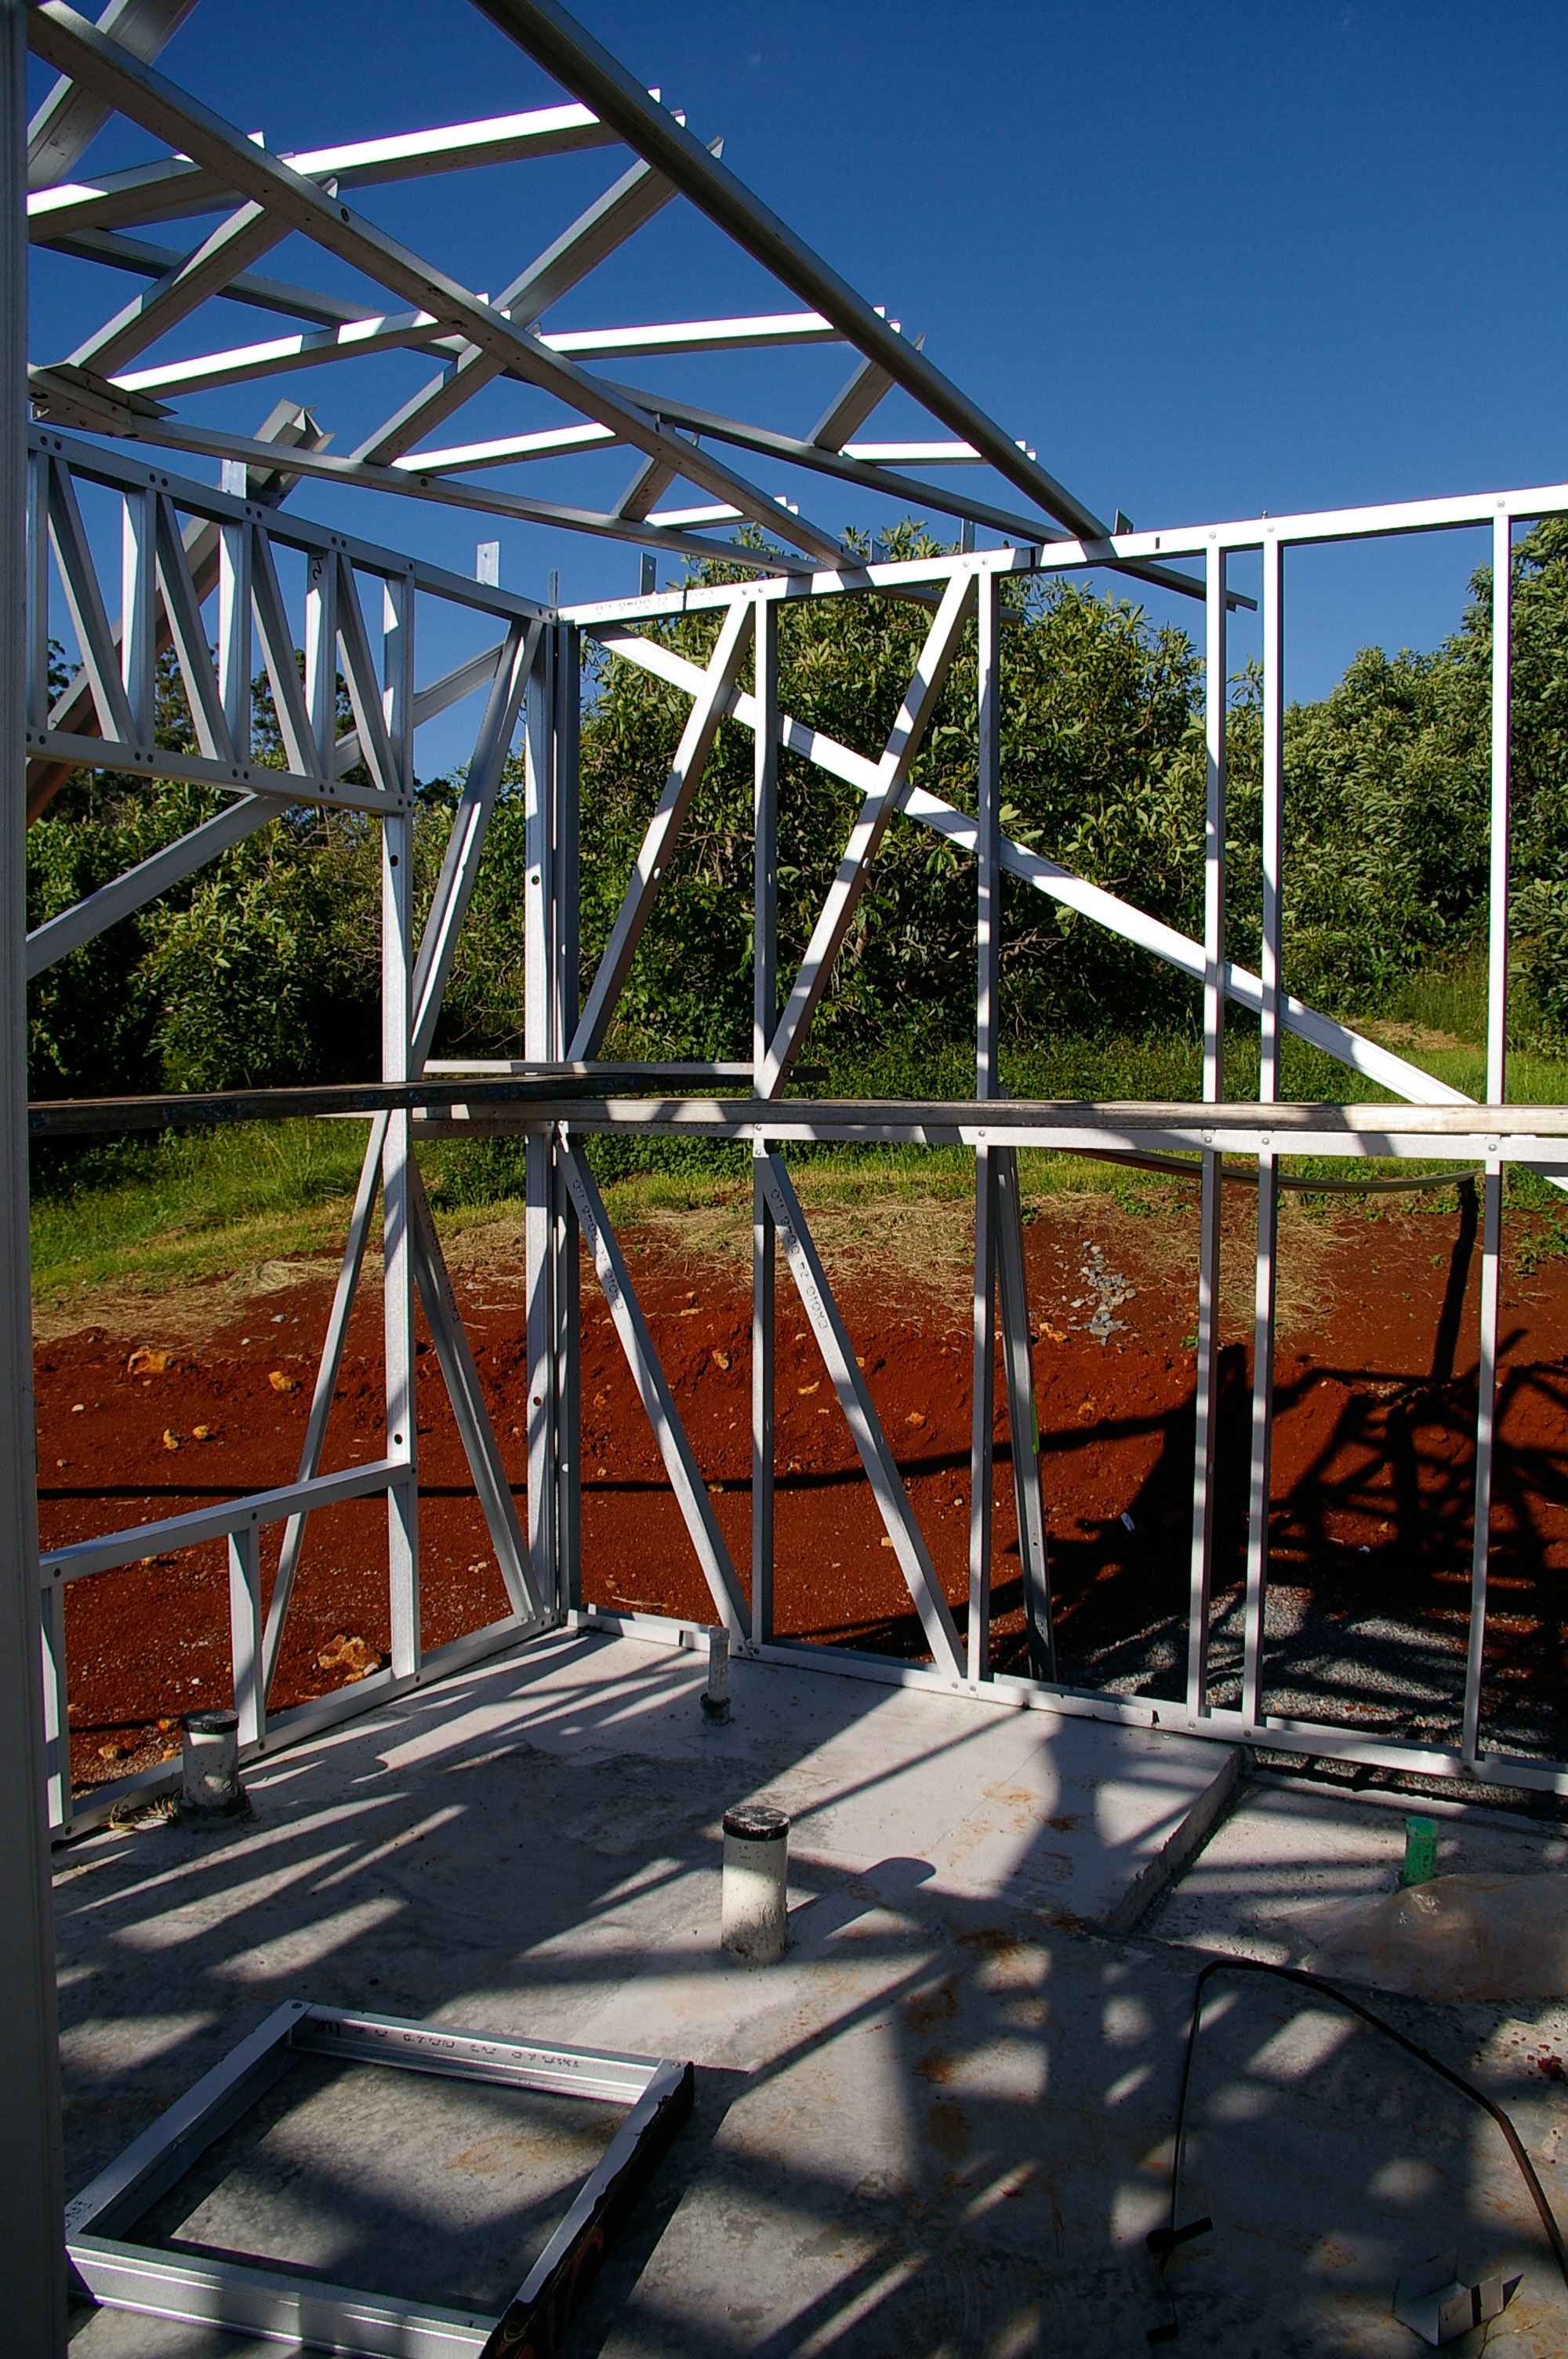
structure, roof, building, shed, steel, geometric, canopy, metal, frame, backyard, greenhouse, lines, shadows, angles, steel frame, outdoor structure, house building